Michelle Mone, Baroness Mone

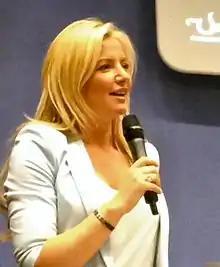
Mone in 2013

Michelle Georgina Mone, Baroness Mone, ("née" Allan; born 8 October 1971) is a Scottish businesswoman and life peer. She has set up several businesses, including MJM International Ltd in 1996 and the lingerie company Ultimo along with her then husband Michael Mone. Other ventures include naturopathic 'weight-loss' pills, a fake tan product via Ultimo Beauty, overseas residential development and cryptocurrency. Mone became a Conservative life peer in 2015.